571st Strategic Missile Squadron

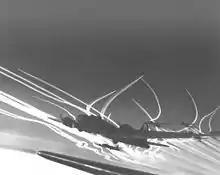
Fighter contrails over a formation of 390th Group B-17s

The squadron arrived at its combat station, RAF Framlingham in July 1943 and flew its first combat mission on 12 August against targets in the Ruhr. Five days later, the squadron attacked the Messerschmitt factory at Regensburg, for which it earned its first Distinguished Unit Citation (DUC). The Regensburg mission was a "shuttle" mission, and the squadron continued after striking the target to recover at Twelfth Air Force bases in North Africa. Poor weather at the departure bases extended the time required to assemble the strike force, making fuel reserves critical. Half of the fighter cover missed the rendezvous, lessening the bombers' protection. For an hour and a half after its entry into German airspace, the strike force bore attacks from German interceptors. The 390th Group suffered the heaviest losses of the leading wing, but had the best bombing results, which destroyed equipment used for the assembly of the Me 262 jet fighter, delaying its introduction into service.